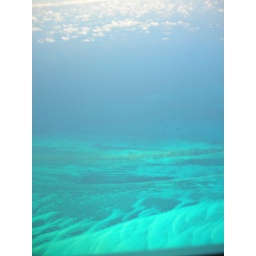
soo amazing that you can see the ocean floor and the clouds in the sky all at once